Richard Williams (animator)

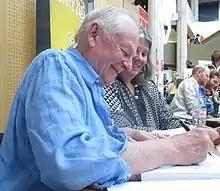
Williams signing copies of "The Animator's Survival Kit" at the Annecy Film Festival in 2015

Richard Edmund Williams ( Lane; March 19, 1933 – August 16, 2019) was a Canadian-British animator, voice actor, and painter. A three-time Academy Award winner, he is best known as the animation director of "Who Framed Roger Rabbit" (1988)—for which he won two Academy Awards—and as the director of his unfinished feature film "The Thief and the Cobbler" (1993). His work on the short film "A Christmas Carol" (1971) earned him his first Academy Award. He was also a film title sequence designer and animator. Other works in this field include the title sequences for "What's New Pussycat?" (1965) and "A Funny Thing Happened on the Way to the Forum" (1966), title and linking sequences in "The Charge of the Light Brigade", and the intros of the eponymous cartoon feline for two of the later "Pink Panther" films. In 2002 he published "The Animator's Survival Kit", an authoritative manual of animation methods and techniques, which has since been turned into a 16-DVD box set as well as an iOS app. From 2008 he worked as an artist in residence at Aardman Animations in Bristol, and in 2015 he received both Oscar and BAFTA nominations in the best animated short category for his short film "Prologue".